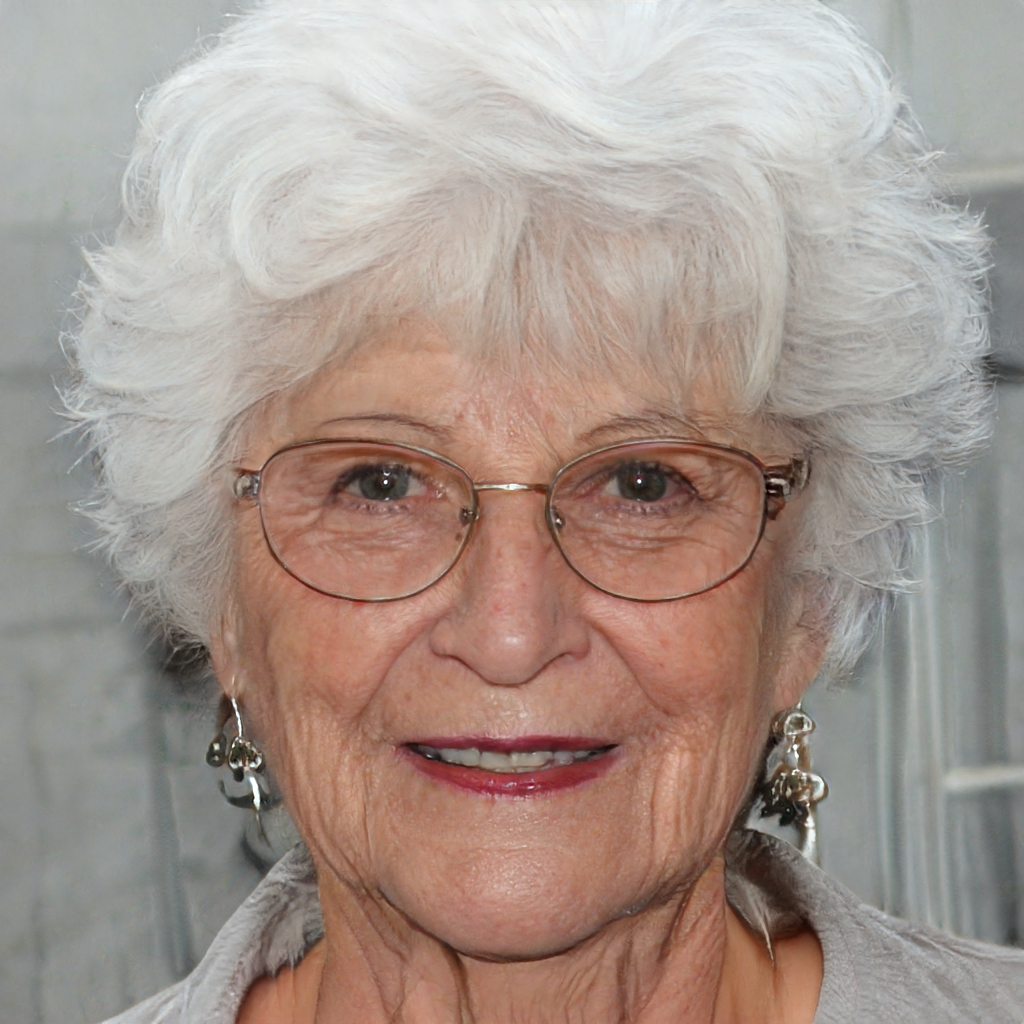
Portrait style: Real Portrait